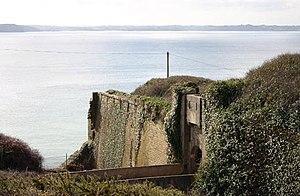
Le fort du Petit Minou a été construit de 1694 à 1697. Il se trouve sur la commune de Plouzané, en Bretagne, France.